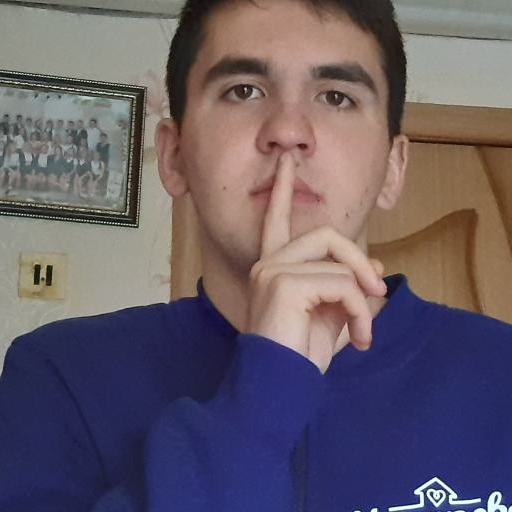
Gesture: mute